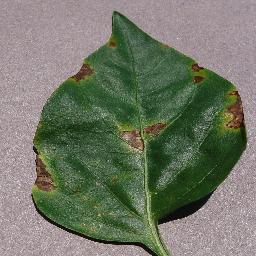
Label: Pepper,_bell___Bacterial_spot